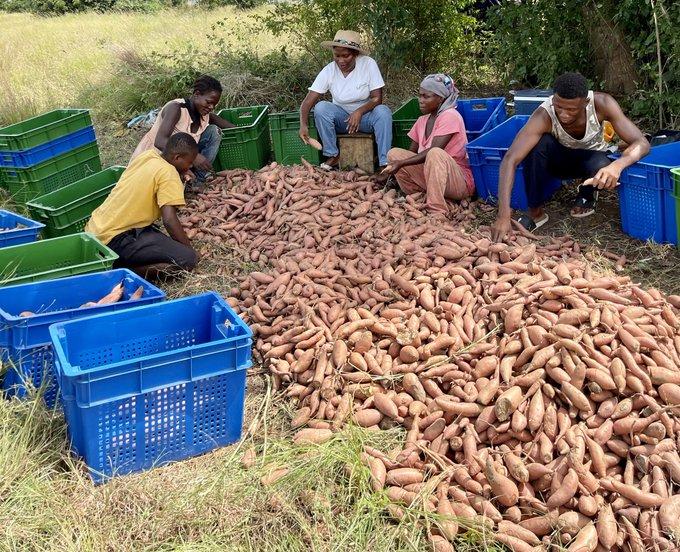
Hawa ni wakulima baada ya kuvuna viazi vyao vitamu, ambavyo ni zao la biashara wanachambua viazi hivyo na vile vizuri, vimewekwa katika matenga yenye rangi ya kijani na bluu ili iweze kuwa rahisi kuvisafirisha kutoka shamba.